Peugeot 301 (1932–1936)

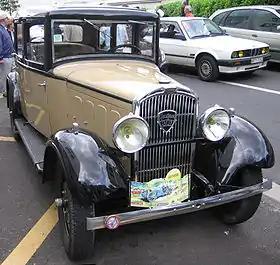
Peugeot 301 saloon

The Peugeot 301 is a four-cylinder large family car produced by Peugeot between 1932 and 1936.